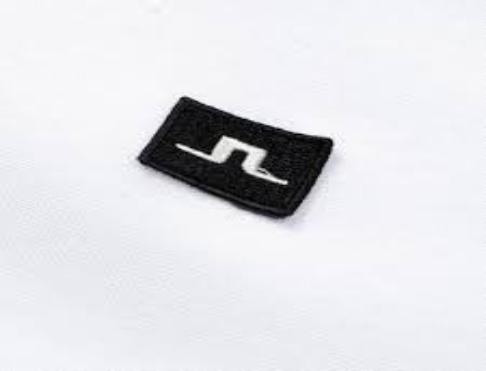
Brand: jlindeberg-1
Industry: Clothes